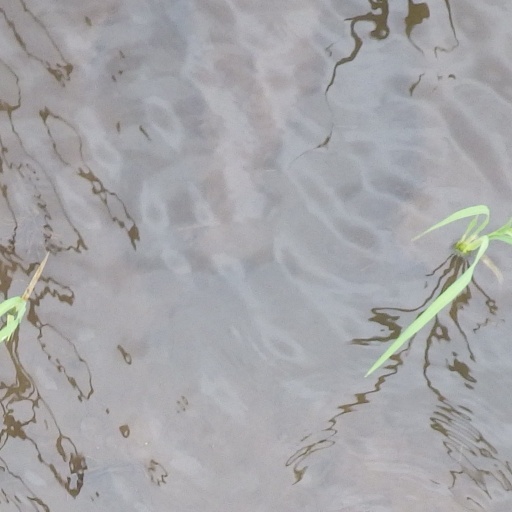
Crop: rice